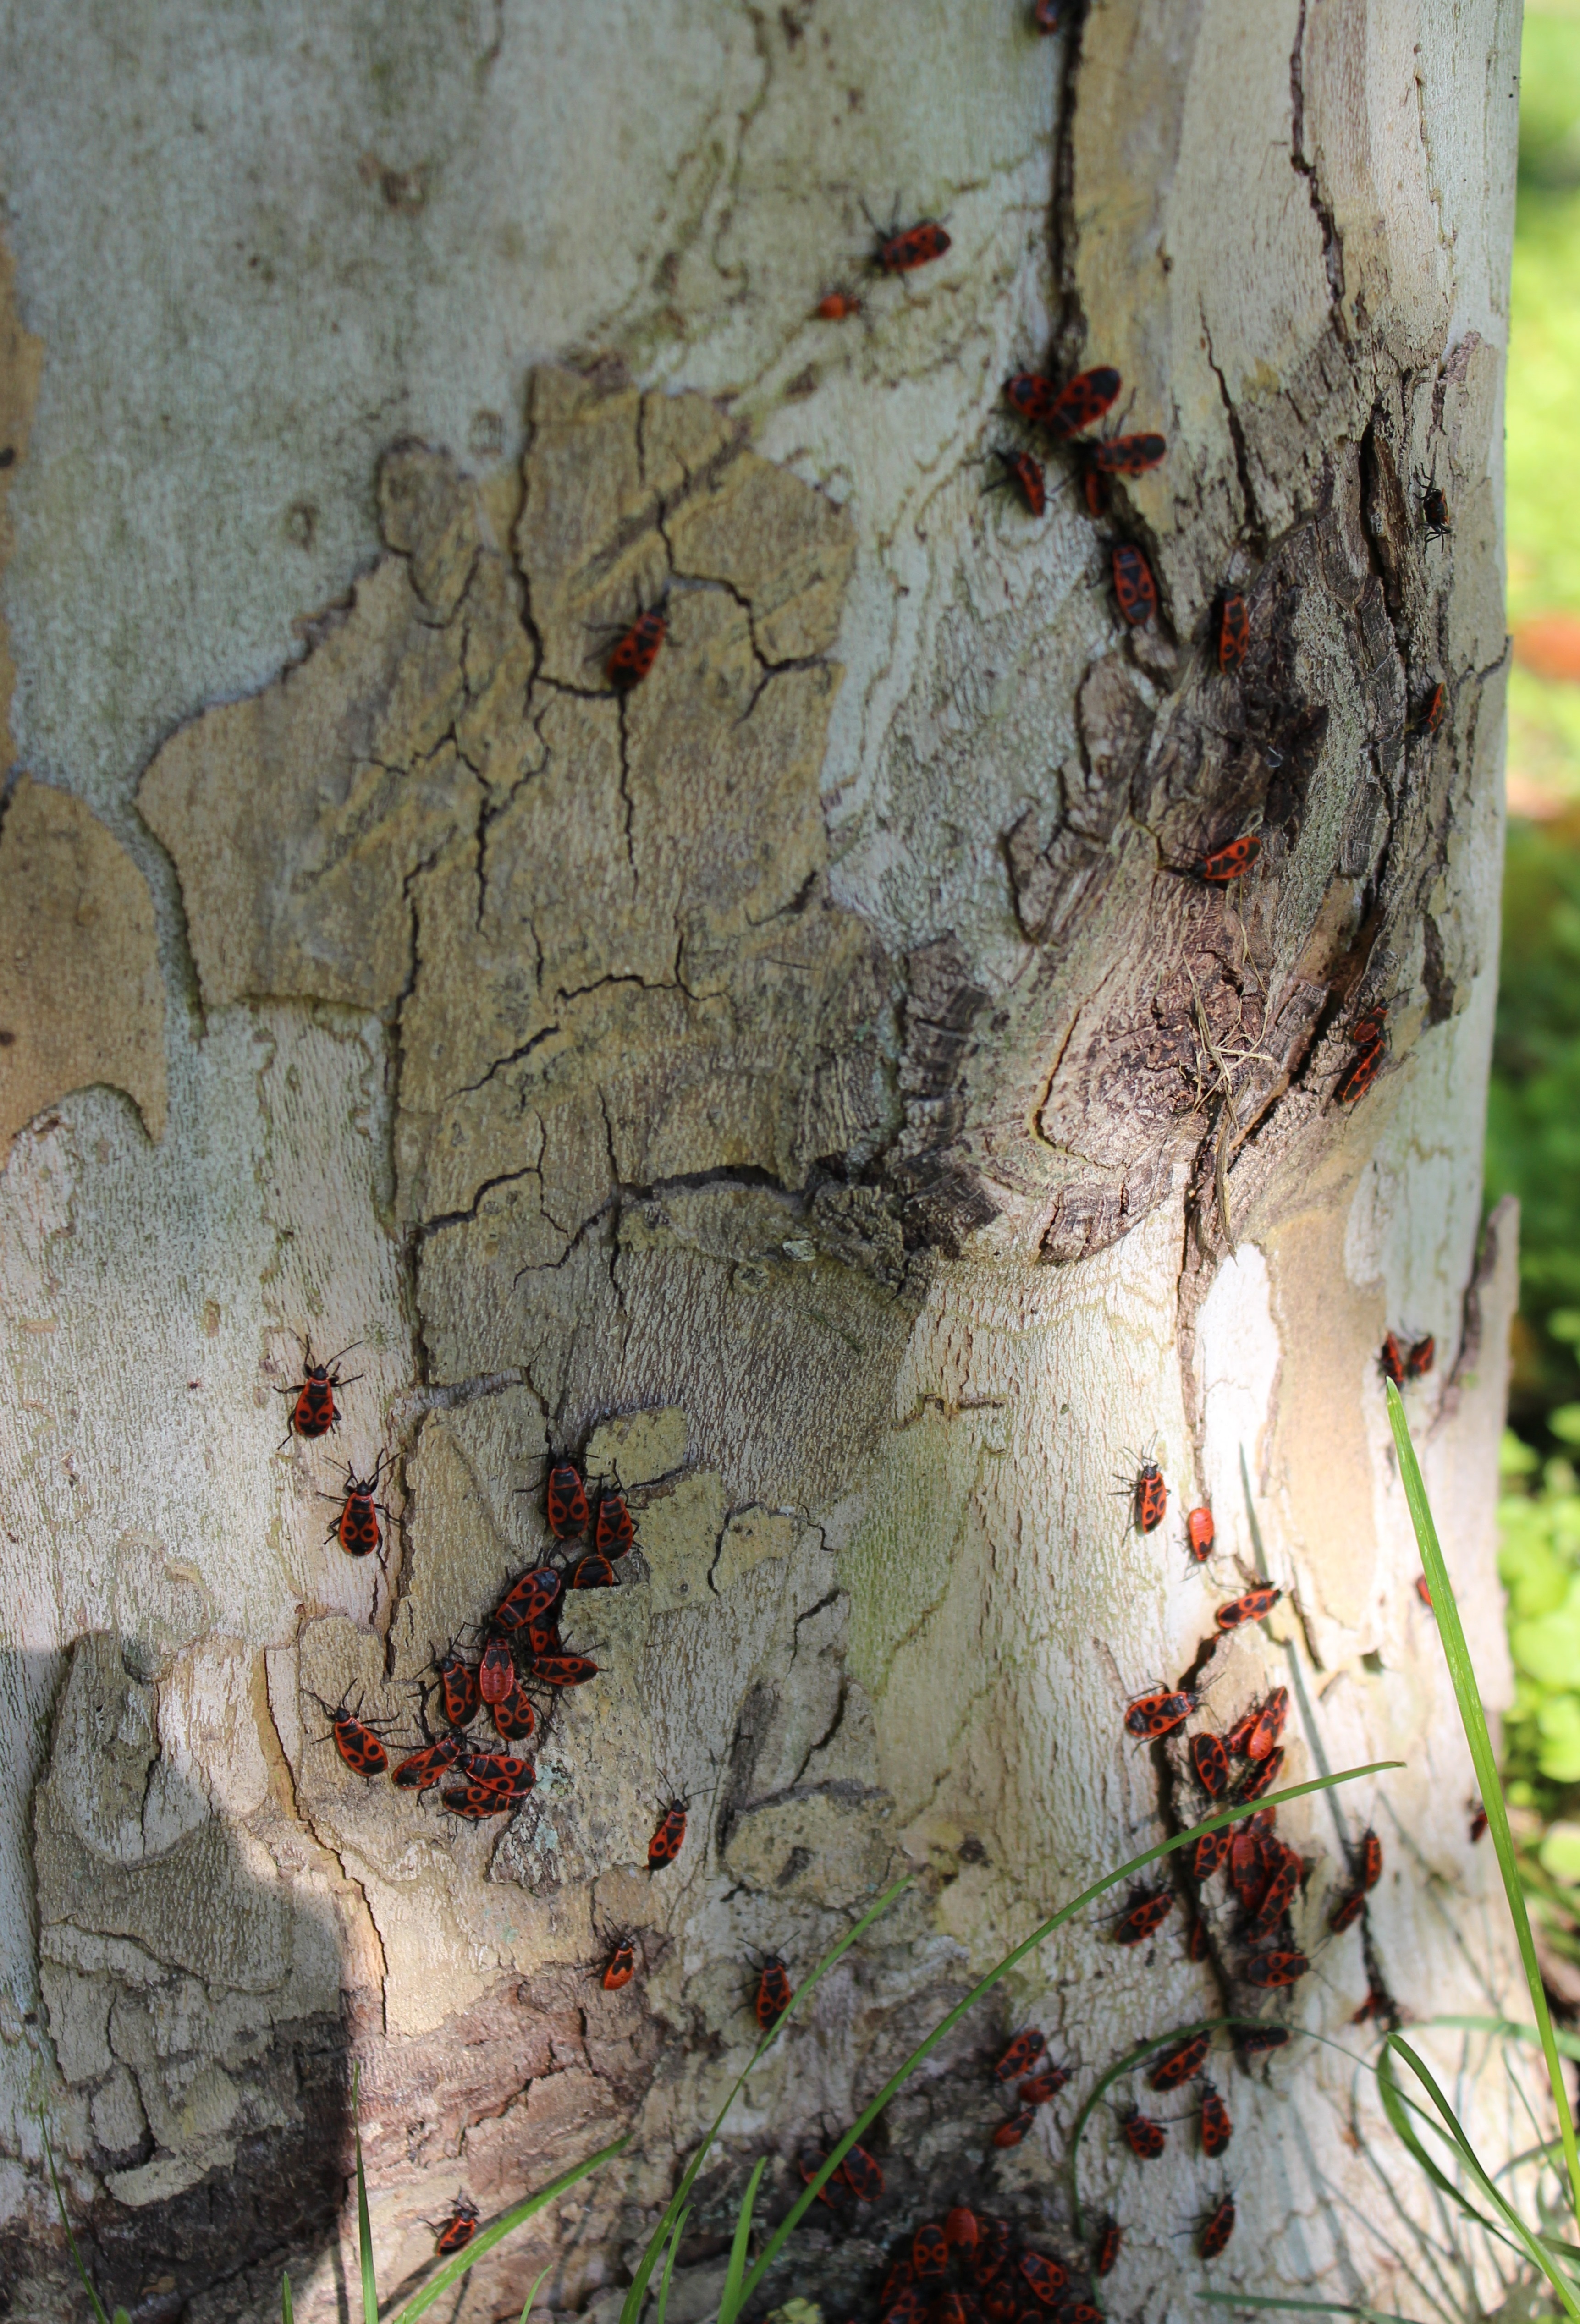
tree, nature, branch, plant, leaf, flower, trunk, birch, soil, closeup, flora, large, beetles, beetle firefighter, plant stem, woody plant, land plant